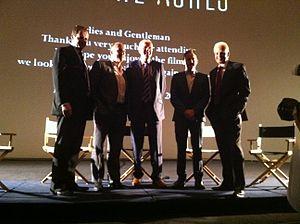
Ian Terence Botham est un joueur de cricket international et commentateur sportif anglais né le 24 novembre 1955 à Heswall dans le Cheshire. Polyvalent, généralement considéré comme l'un des meilleurs joueurs anglais de l'histoire du cricket, Botham dispute 102 test-matchs avec l'équipe d'Angleterre entre 1977 et 1992 et 116 ODI entre 1976 et 1992. Il achève sa carrière internationale avec 5 200 courses et 383 guichets en test-matchs, et est capitaine de la sélection en 1980 et 1981. Il a également été footballeur à Scunthorpe United et à Yeovil Town. Botham est fait chevalier en 2007, pour services rendus aux œuvres de charité et au cricket.